Garratt Road Bridge

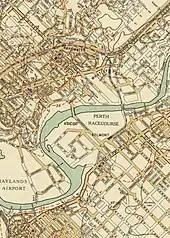
Map of Bayswater, Ascot and surrounds in 1945, showing Garratt Road Bridge and the railway bridge to the east on either side of Ascot Racecourse

Planning for a bridge recommenced in 1933, with construction beginning the following year. Main Roads Chief Engineer Ernest Godfrey designed the bridge. Godfrey was the first bridge engineer for Main Roads, and oversaw the design of all of Main Roads' bridges statewide between 1928 and 1957. The bridge was designed and constructed economically, out of low cost local wood – Wandoo, Jarrah and Karri – and without treatments such as beam shaping that would have added unnecessary cost. Fill material came from levelling Ascot Racecourse, which had contained a World War I era mound in its centre. The mound had initially been used by soldiers during training, and later by children playing. Sustenance labourers worked on the construction project, which required homes and businesses to be demolished or repositioned.